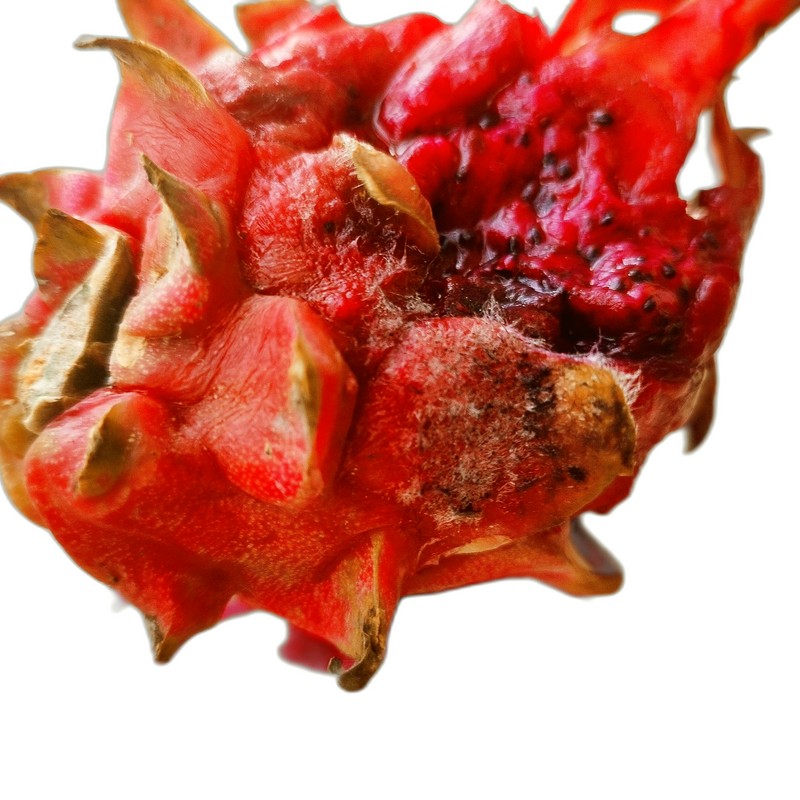
Label: Defect Dragon Fruit